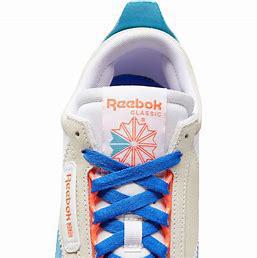
Brand: Reebok
Model: Cl Legacy